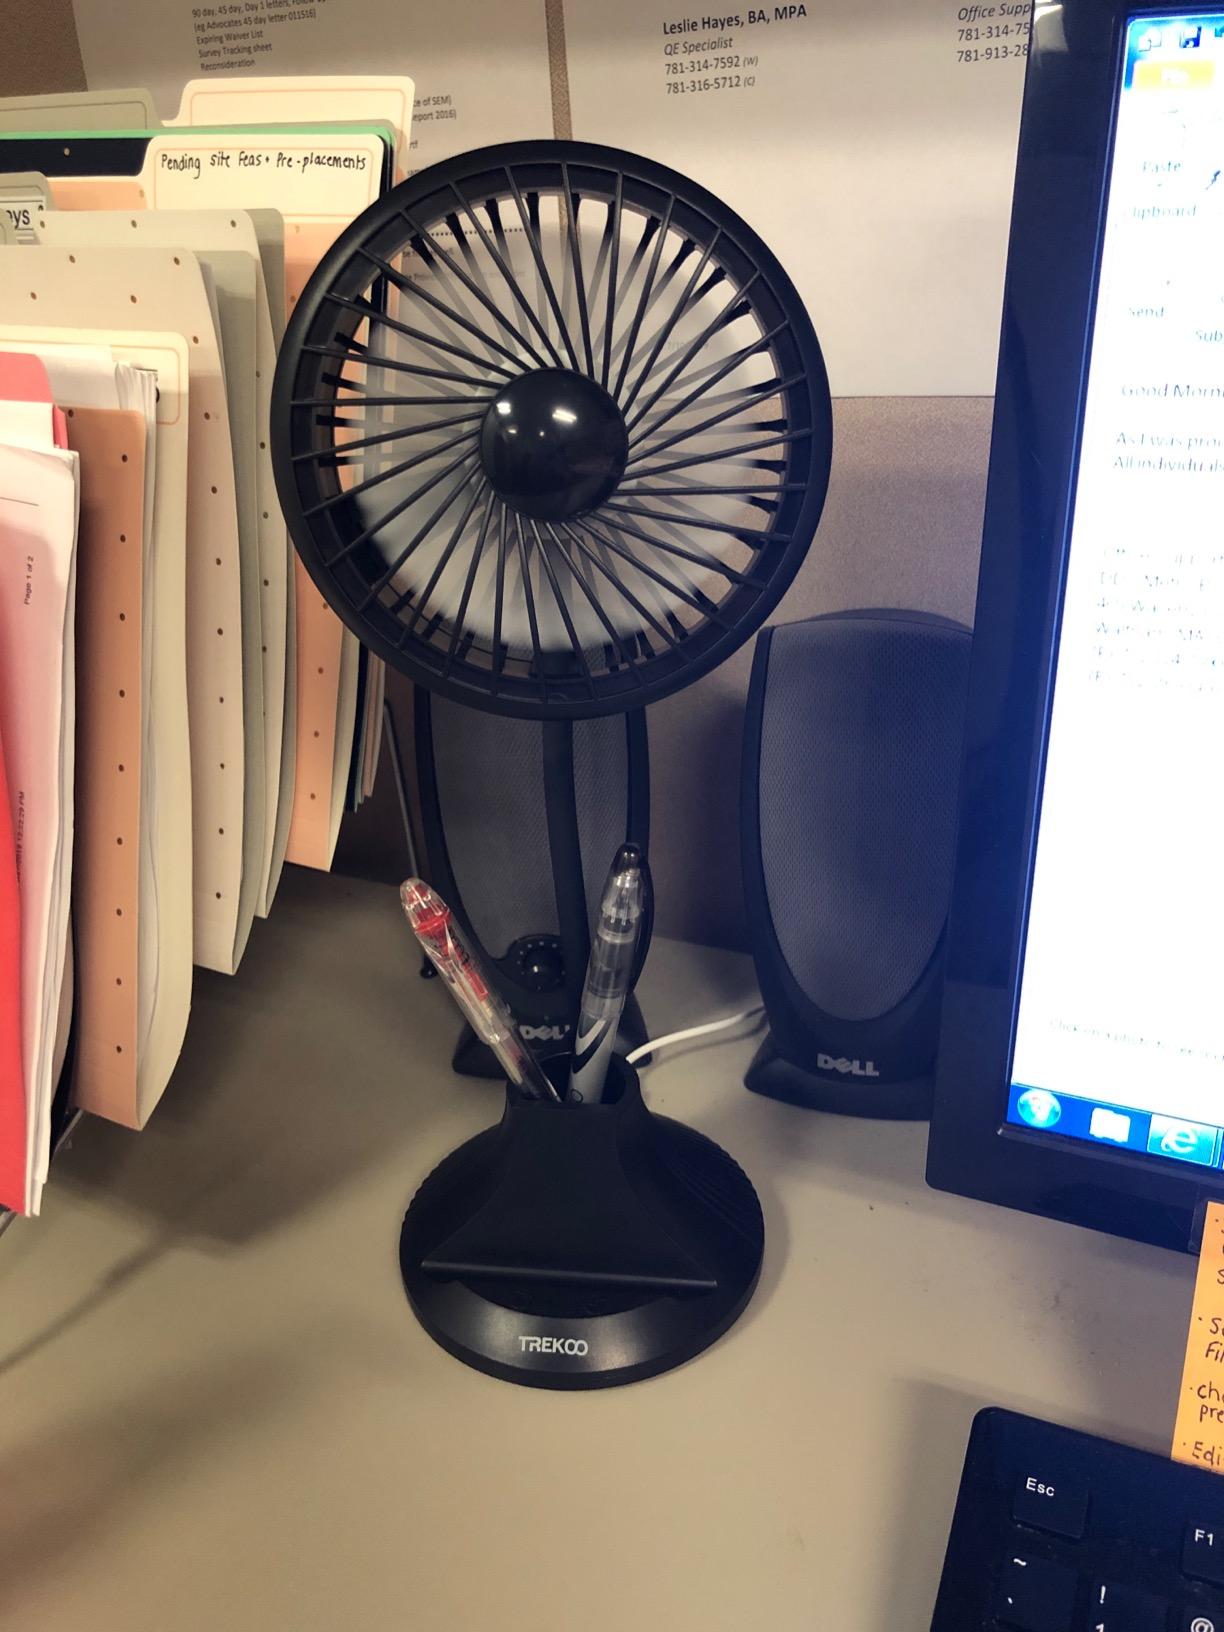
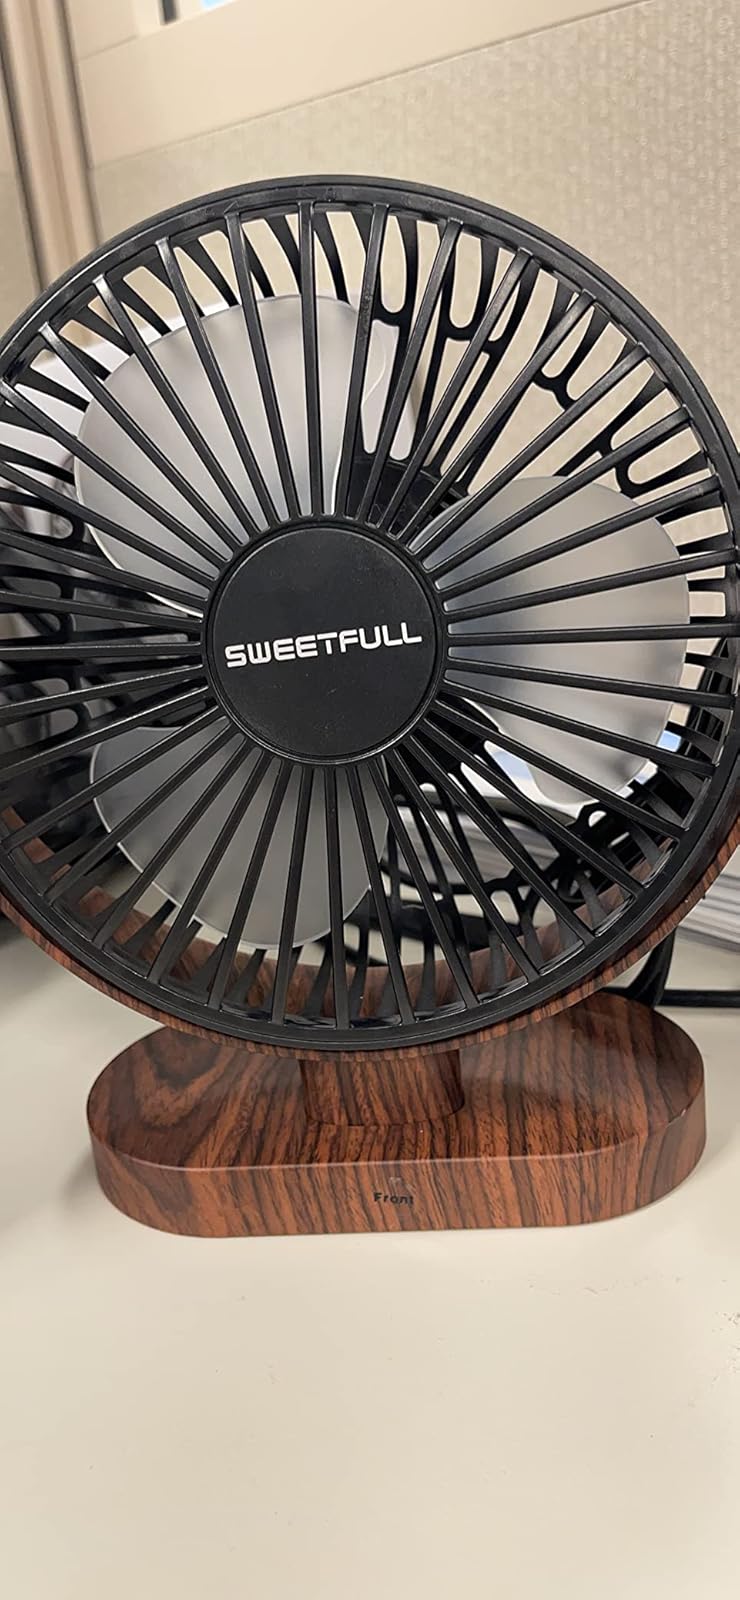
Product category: fan
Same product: no